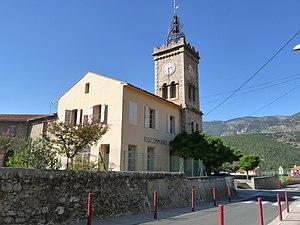
Ecole de Fuilla près de l'ancienne mairie, Pyrénées-Orientales, France
Fuilla est une commune française située dans le département des Pyrénées-Orientales, en région Occitanie.